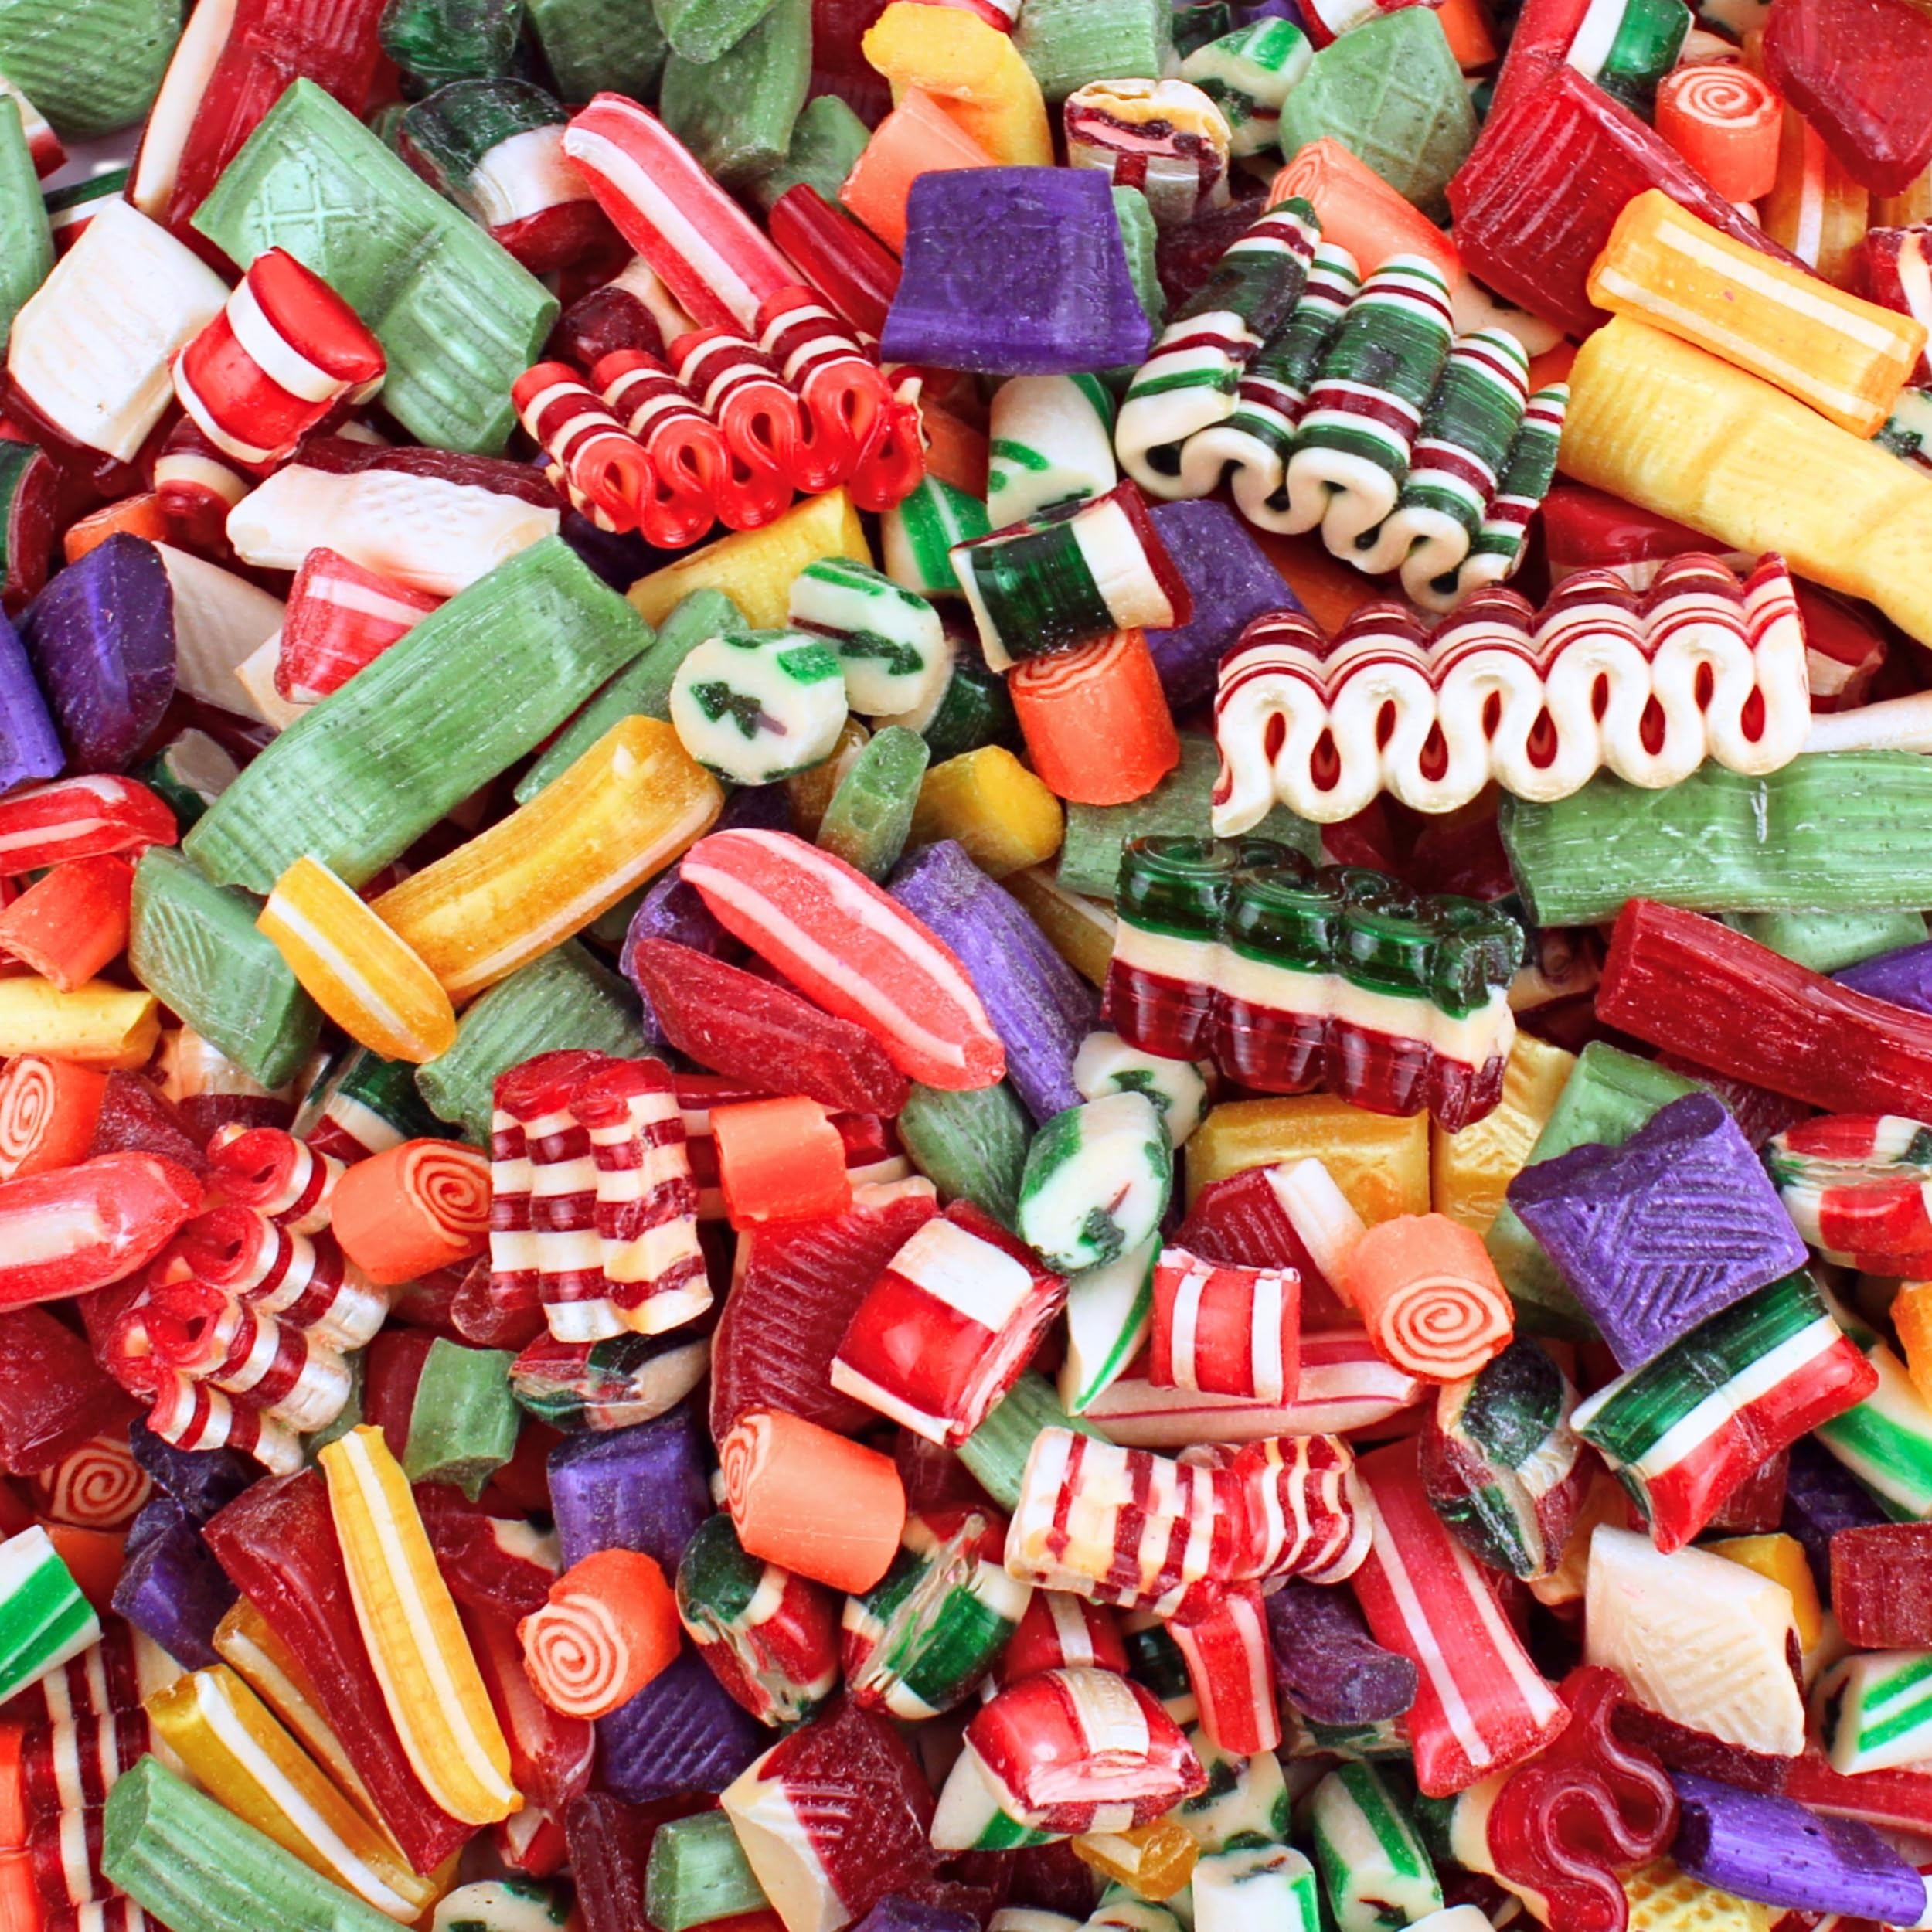
Item Name: Assorted Old Fashioned Hard Christmas Candy Mix, Traditional Old Fashion Hard Ribbon Christmas Candy Bulk Assortment, by Queen City Candy Cave (14 oz)
Bullet Point 1: Old Fashioned Ribbon Candy: Cut Rock Candy, Ribbons, Pillows, Straws, Chips, Waffles and Pinwheels in a Multitude of Flavors and Festive Colors. Stock Up on Old Fashioned Hard Christmas Candy Mix this Holiday Season
Bullet Point 2: The Best Things in Life Never Go Out Of Style: Christmas Ribbon Candy, Old Fashion Christmas Hard Candy Mix is Bright, Nostalgic and Delicious. Old Fashioned Christmas Candy Assortment Hard Candy Completes Your Holiday Candy Display
Bullet Point 3: Old Time Christmas Cut Rock Candy Mixed with the The Holiday Classics: Just as Beautiful as Holiday Decorations or Displayed in a Festive Candy Dish, Ribbon Hard Xmas Candy Delivers Joy Throughout the Season
Bullet Point 4: Bring the Memories to the Next Generation With Old Time Christmas Candy: Old Fashioned Christmas Candy Bulk Sizes Make Holiday Planning Easy and Nostalgic
Bullet Point 5: Here at Queen City we Love Delivering Treats and Smiles. Check Out Our Other Delicious Candy Products for Any Occasion
Bullet Point 6: Vintage Hard Christmas Candy Stands the Test of Time Every Joyful Holiday Season
Product Description: Indulge in a Nostalgic Holiday Treat with this Old Fashioned Hard Christmas Candy Mix from Queen City Candy Cave, Featuring a Traditional Bulk Assortment of Vintage Old Fashion Hard Ribbon Christmas Candy. Hard Ribon Candy Includes Cut Rock Candy, Ribbons, Pillows, Straws, Chips, Waffles and Pinwheels in a Multitude of Flavors and Festive Colors. Old Time Christmas Mix Candy is A True Candy Christmas Classic. Stock Up and Display Xmas Candy for Decoration, or Spruce Up Your Favorite Candy Dish. It's Art with a Delicious Spin Loved for Generations
Value: 14.0
Unit: Ounce

Price: 17.99